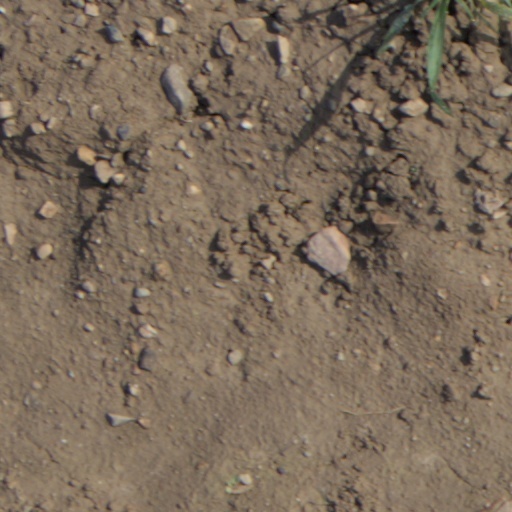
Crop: wheat